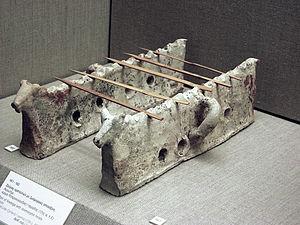
Le souvláki est un plat grec composé de petits morceaux de viande et souvent de légumes grillés sur une brochette. Il peut être servi sur une brochette pour être consommé sur le pouce, dans un pain pita ou dans une assiette avec une garniture.